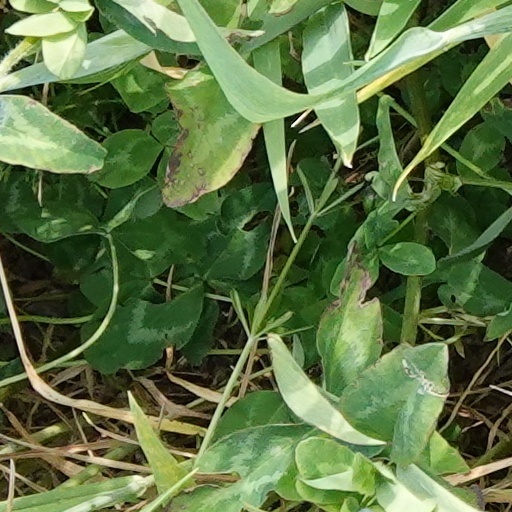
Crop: wheat